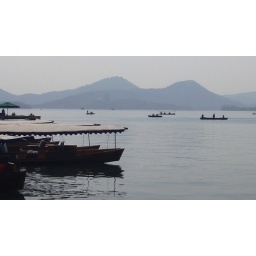
A sunny day, after a long time rainnig. Many people went out and boat in west lake